Commonitorium (Orientius)

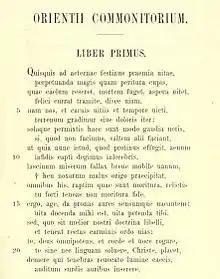
The first page of Orientius's "Commonitorium", from "Corpus Scriptorum Ecclesiasticorum Latinorum" Vol. 16 (1888).

The Commonitorium is a Latin poem composed by the Christian bishop Orientius around AD 430. Written in elegiac couplets, the "Commonitorium" is made up of 1036 verses and has traditionally been divided into two books (although there is reason to believe that the division is arbitrary). The poem is hortatory and didactic in nature, describing the way for the reader to attain salvation, with warnings about the evils of sin.